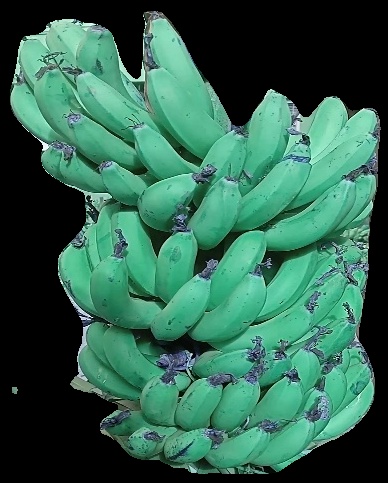
Variety: pachbale
Grade: grade3